Greg Kot

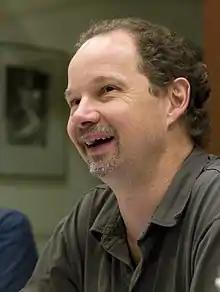
Kot in 2009

Greg Kot (born March 3, 1957) is an American music journalist and author. From 1990 until 2020, Kot was the rock music critic at the "Chicago Tribune", where he covered popular music and reported on music-related social, political and business issues. Kot co-hosts the radio program "Sound Opinions", which introduces itself as "the world's only rock 'n' roll talk show", nationally syndicated through Chicago Public Radio, WBEZ.